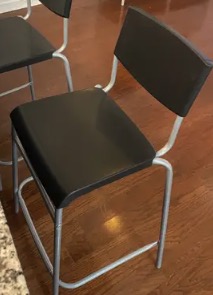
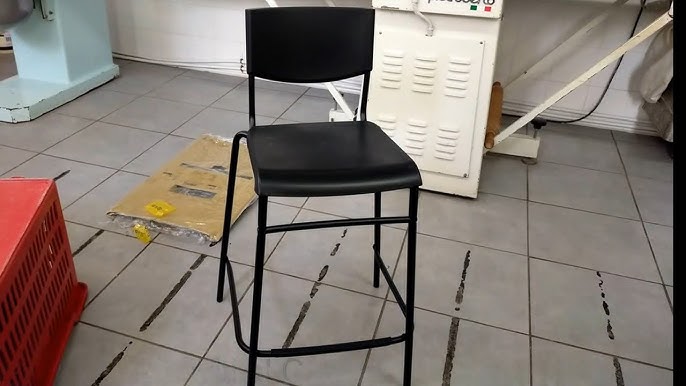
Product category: stool
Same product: no